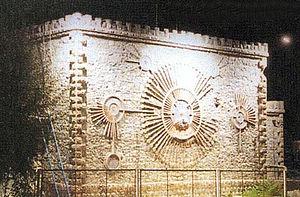
Ptolemaïda, Ptolémaïde ou Ptolémaïs est une ville du nome de Kozani en Macédoine-Occidentale en Grèce. Elle est la capitale du dème d’Éordée, créé en 2010.